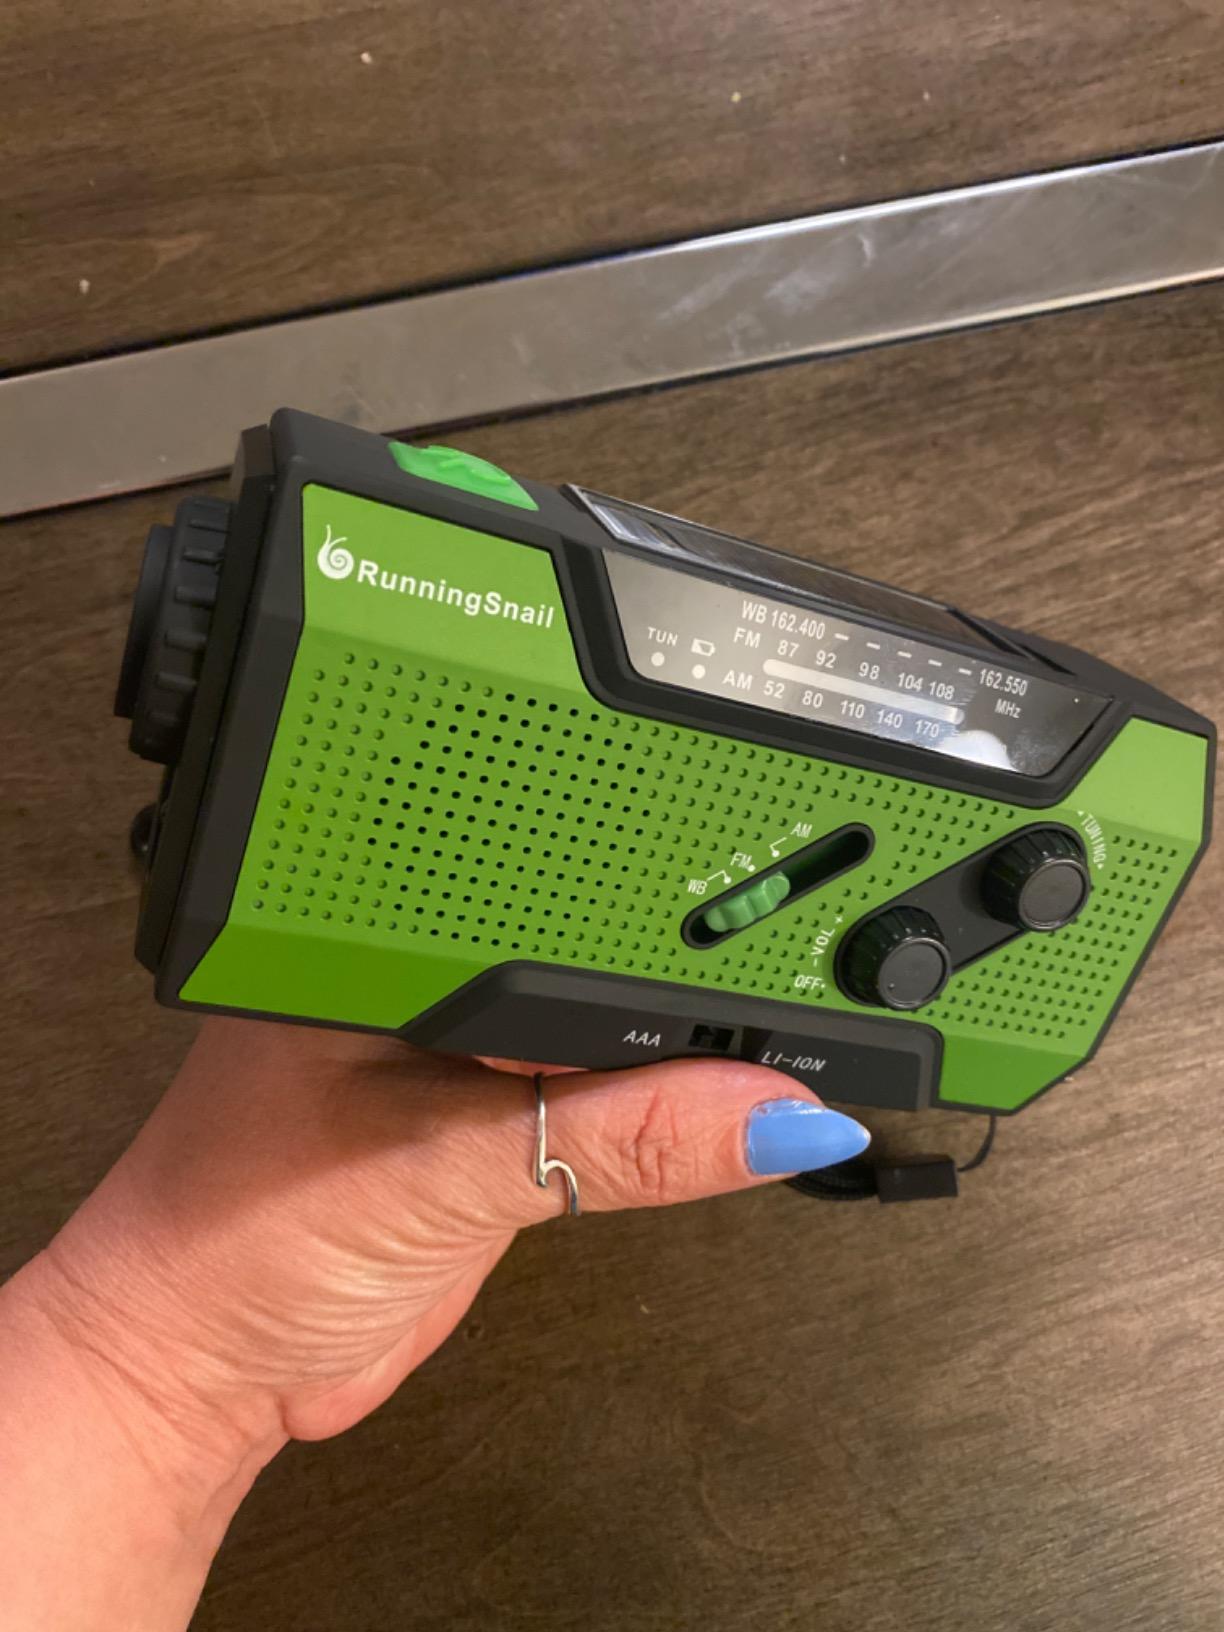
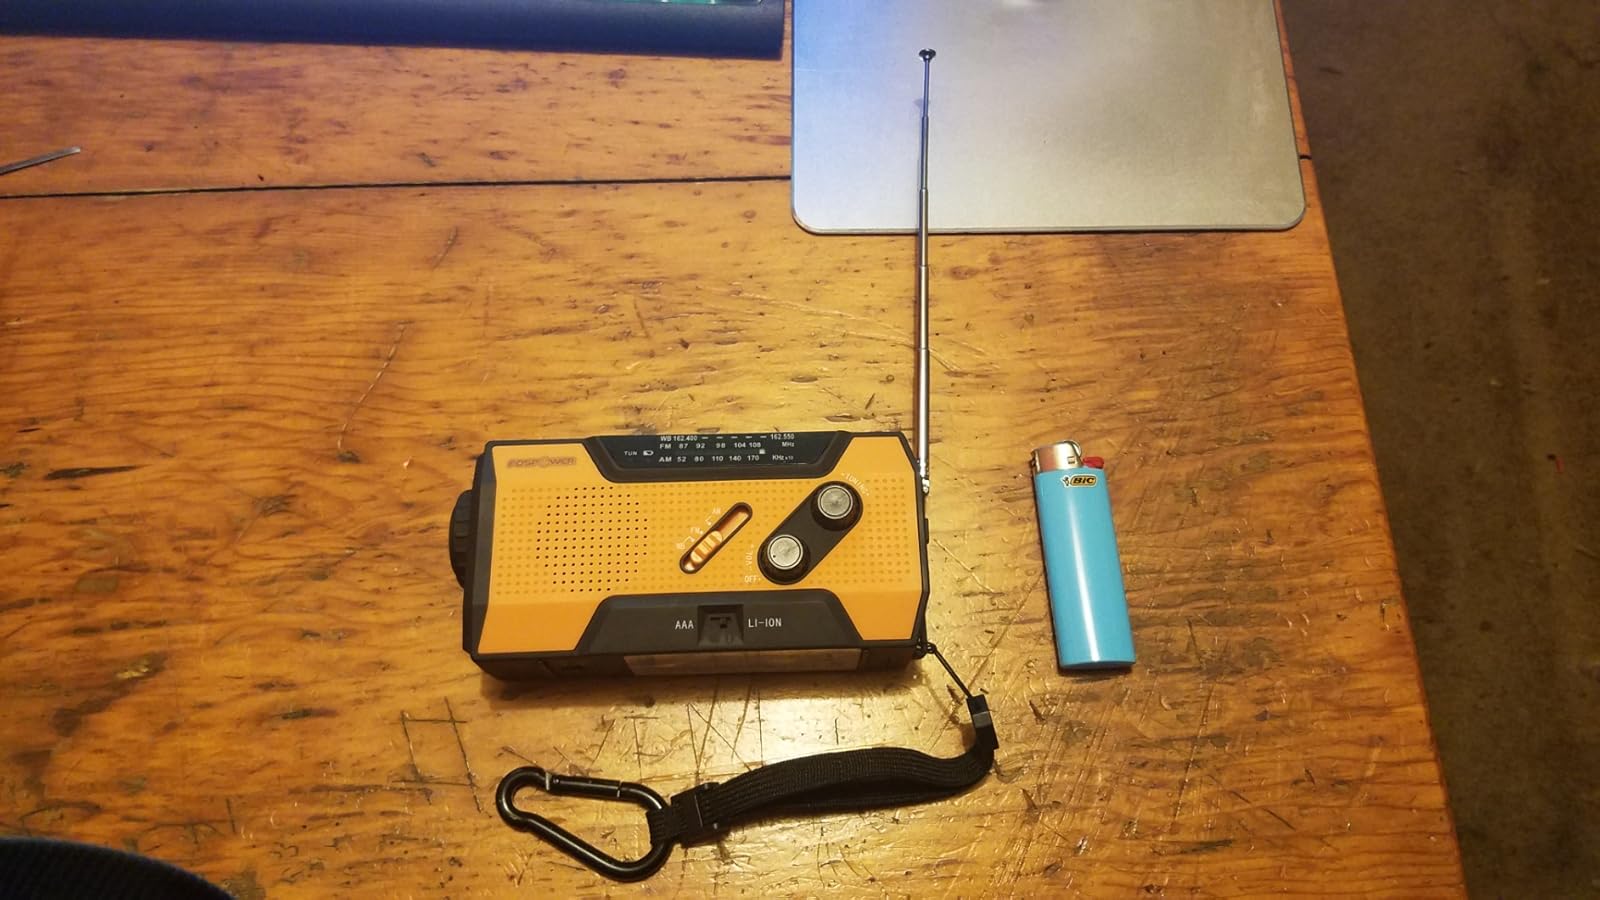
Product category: radio
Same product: no